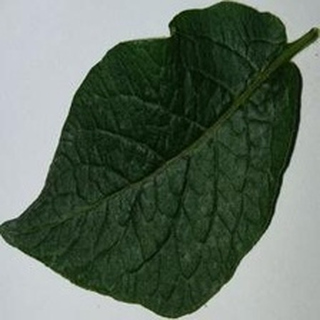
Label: healthy_potato